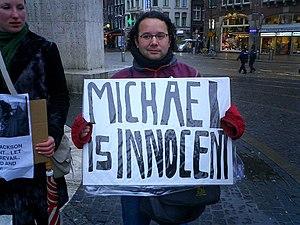
Michael Jackson [ˈmaɪkəl ˈd͡ʒæksən], né le 29 août 1958 à Gary et mort le 25 juin 2009 à Los Angeles, est un auteur-compositeur-interprète, danseur-chorégraphe et acteur américain.